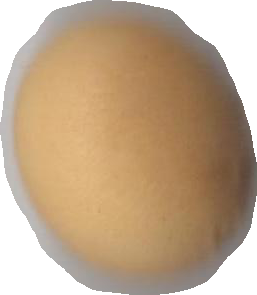
Variety: Dega